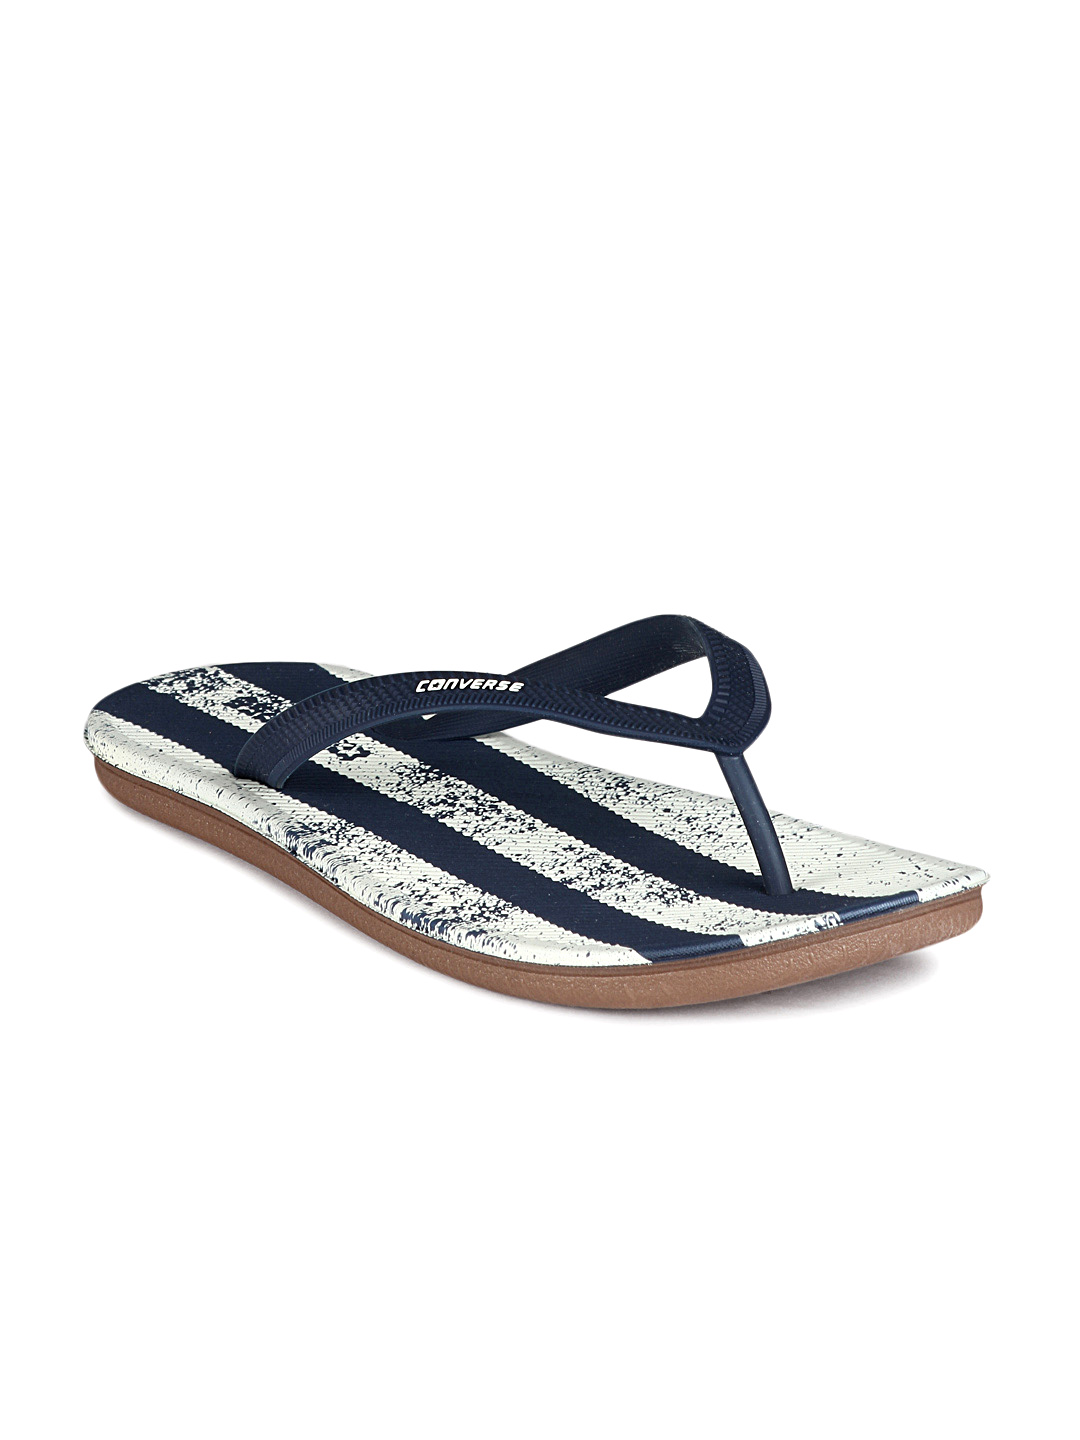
Converse Unisex Navy Blue Flip Flops
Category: Footwear / Flip Flops / Flip Flops
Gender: Unisex
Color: Navy Blue
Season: Winter 2015
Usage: Casual